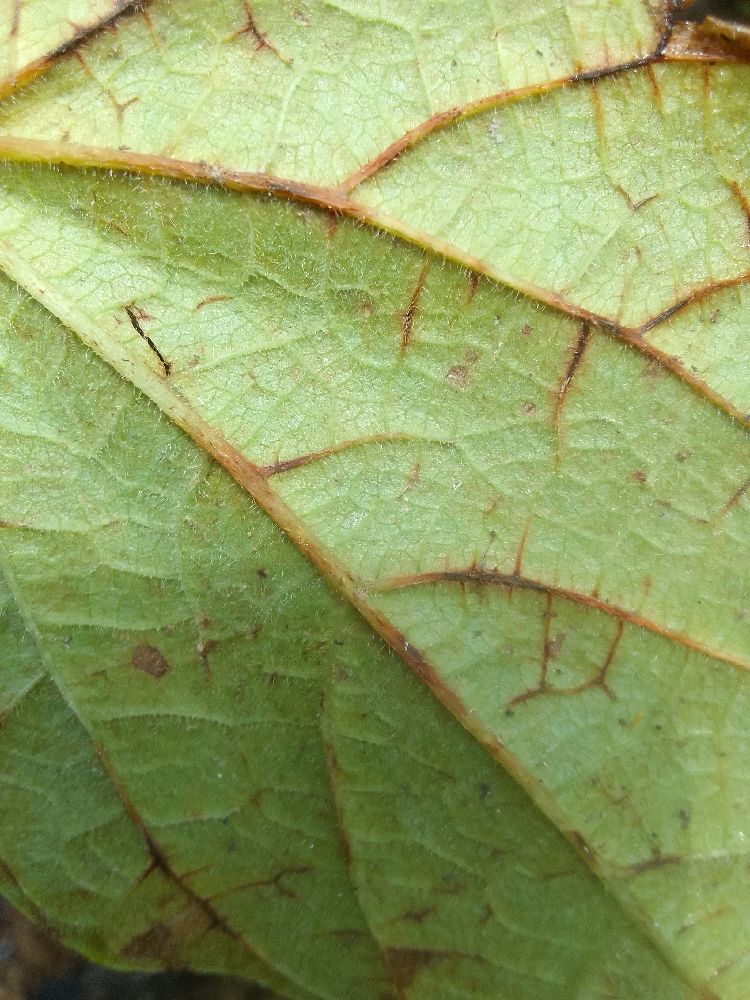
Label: anthracnose